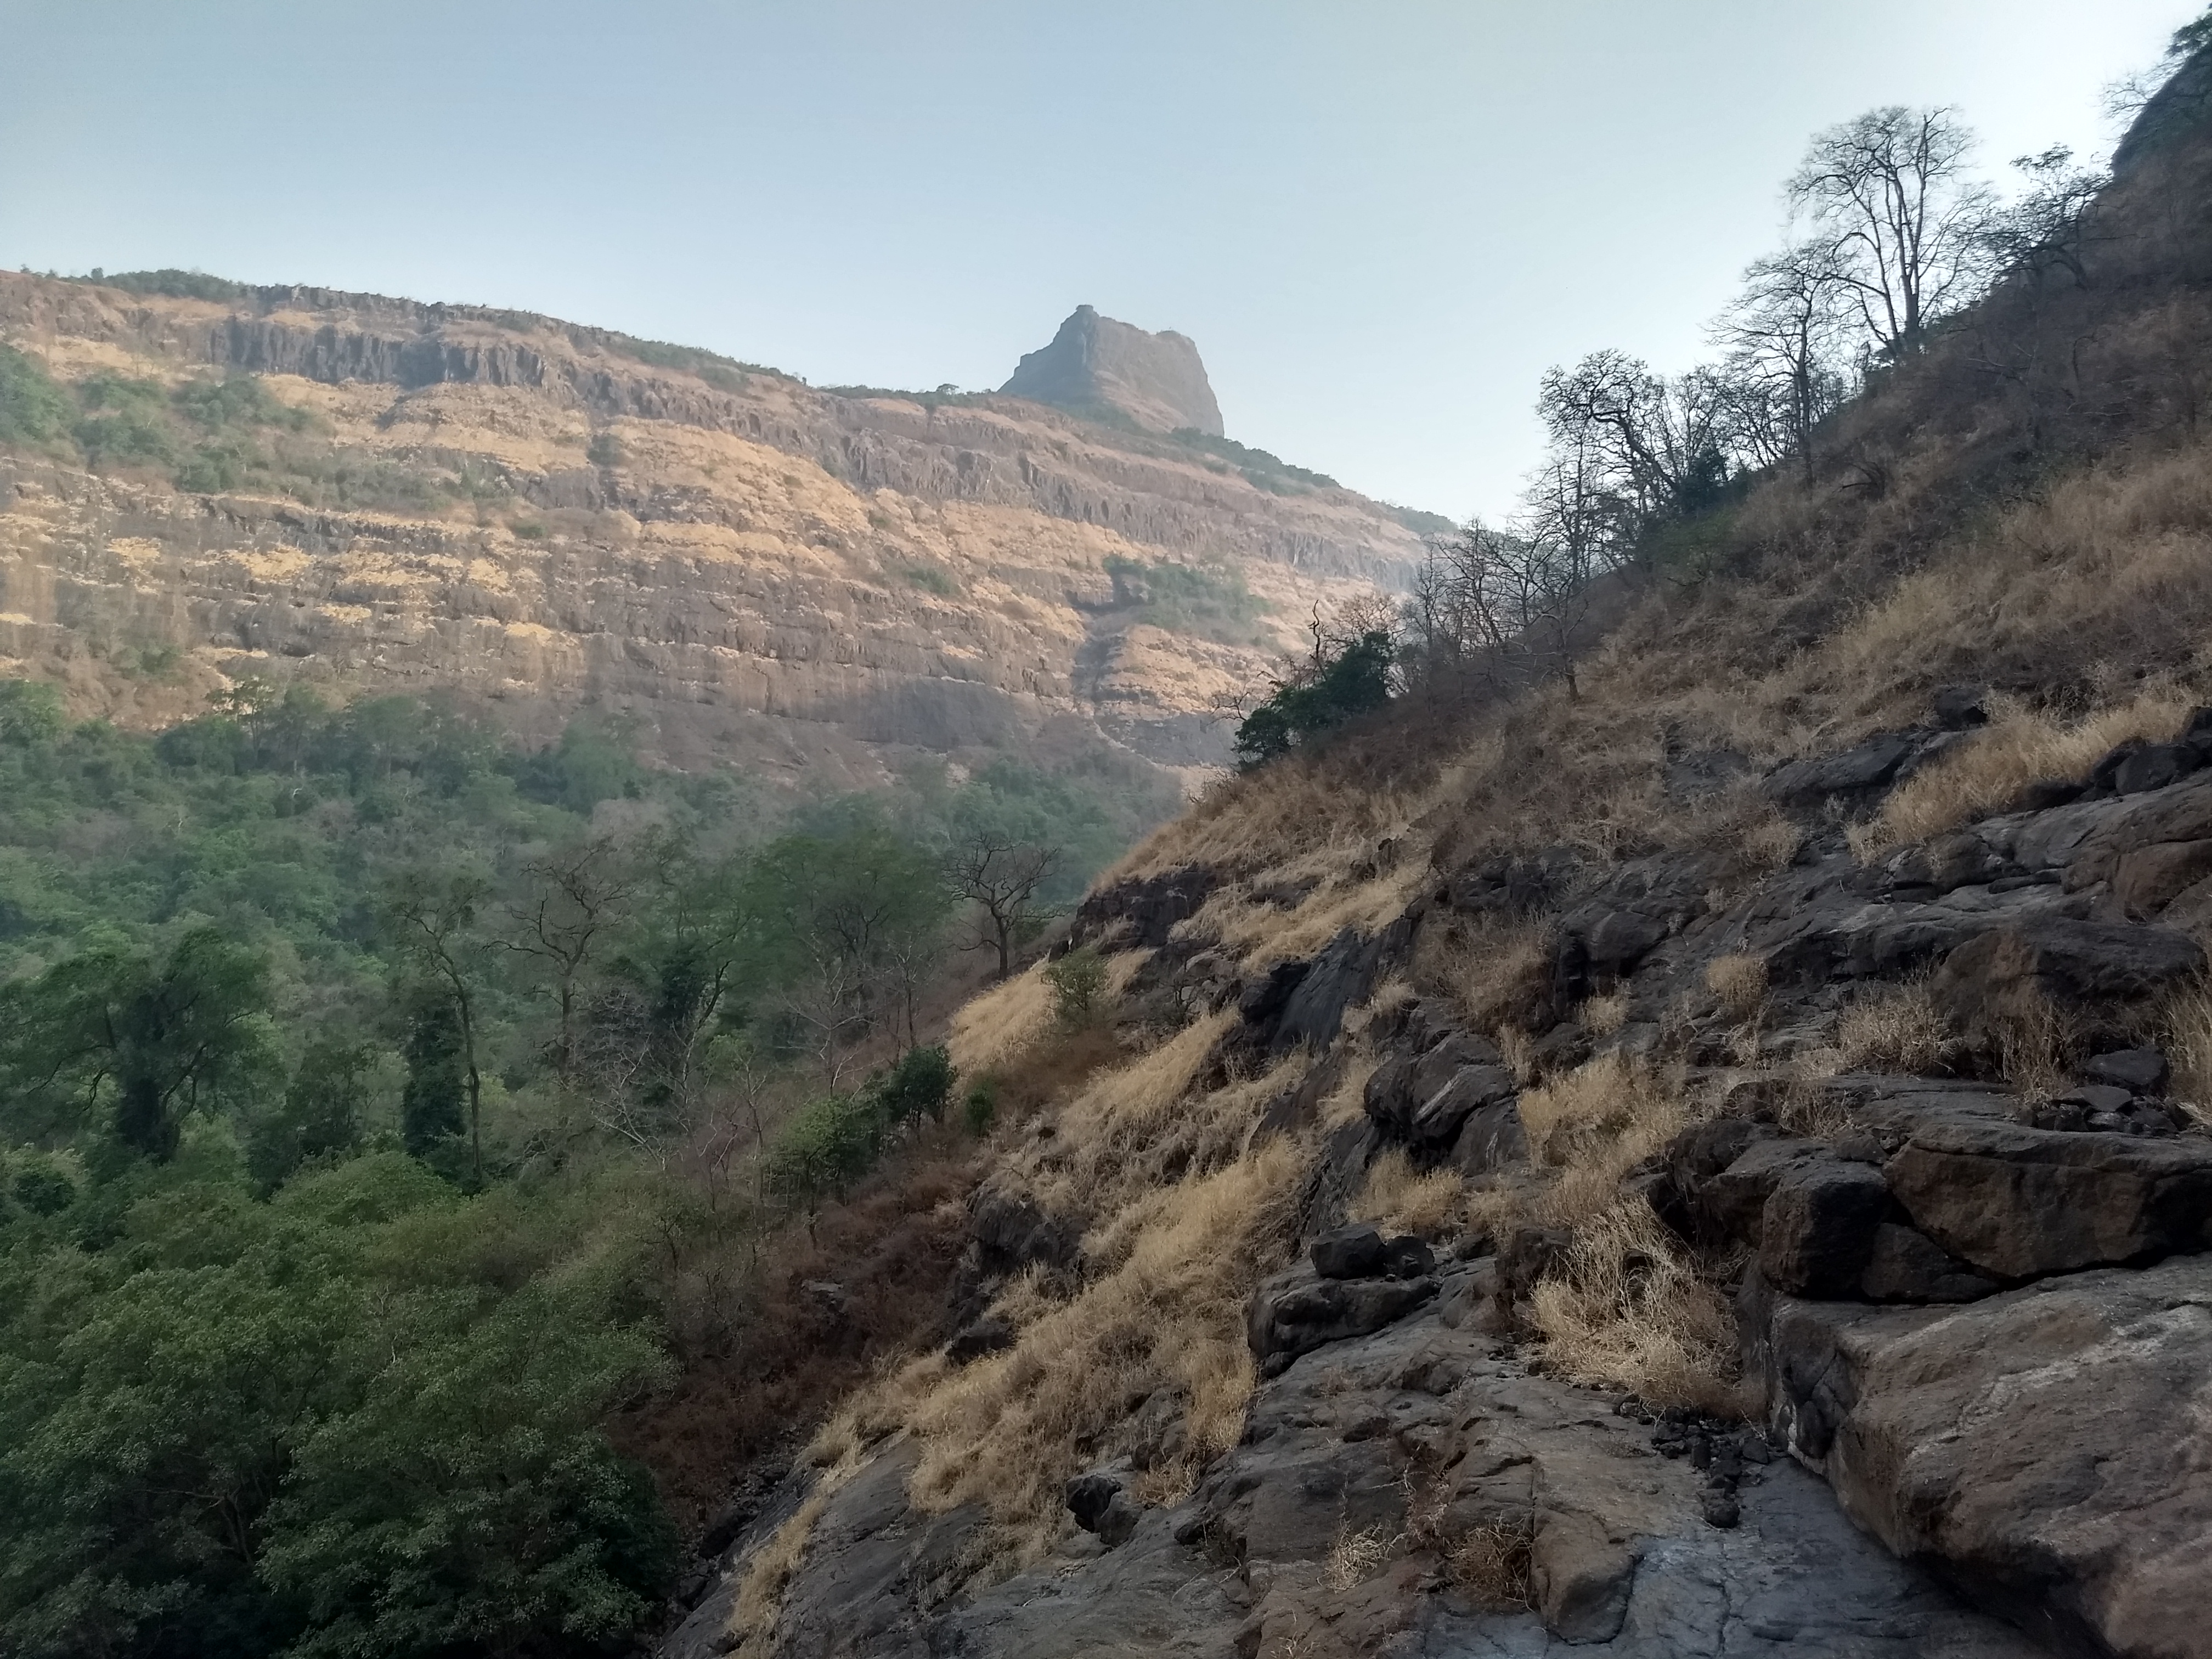
nature, mountainous landforms, wilderness, mountain, highland, valley, rock, nature reserve, geological phenomenon, escarpment, ridge, wadi, sky, hill station, terrain, hill, geology, national park, tree, cliff, shrubland, ravine, plateau, canyon, plant community, outcrop, landscape, fell, formation, badlands, mount scenery